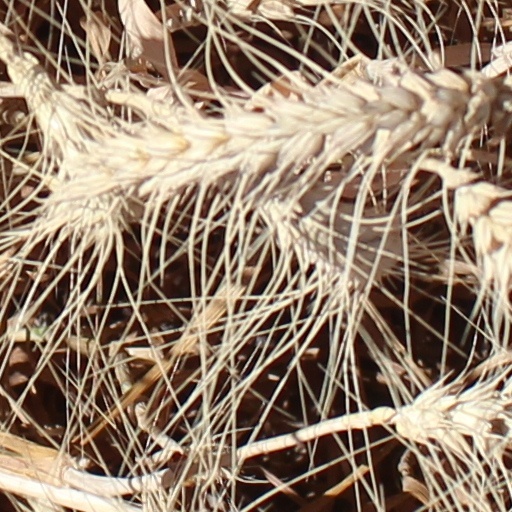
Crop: wheat